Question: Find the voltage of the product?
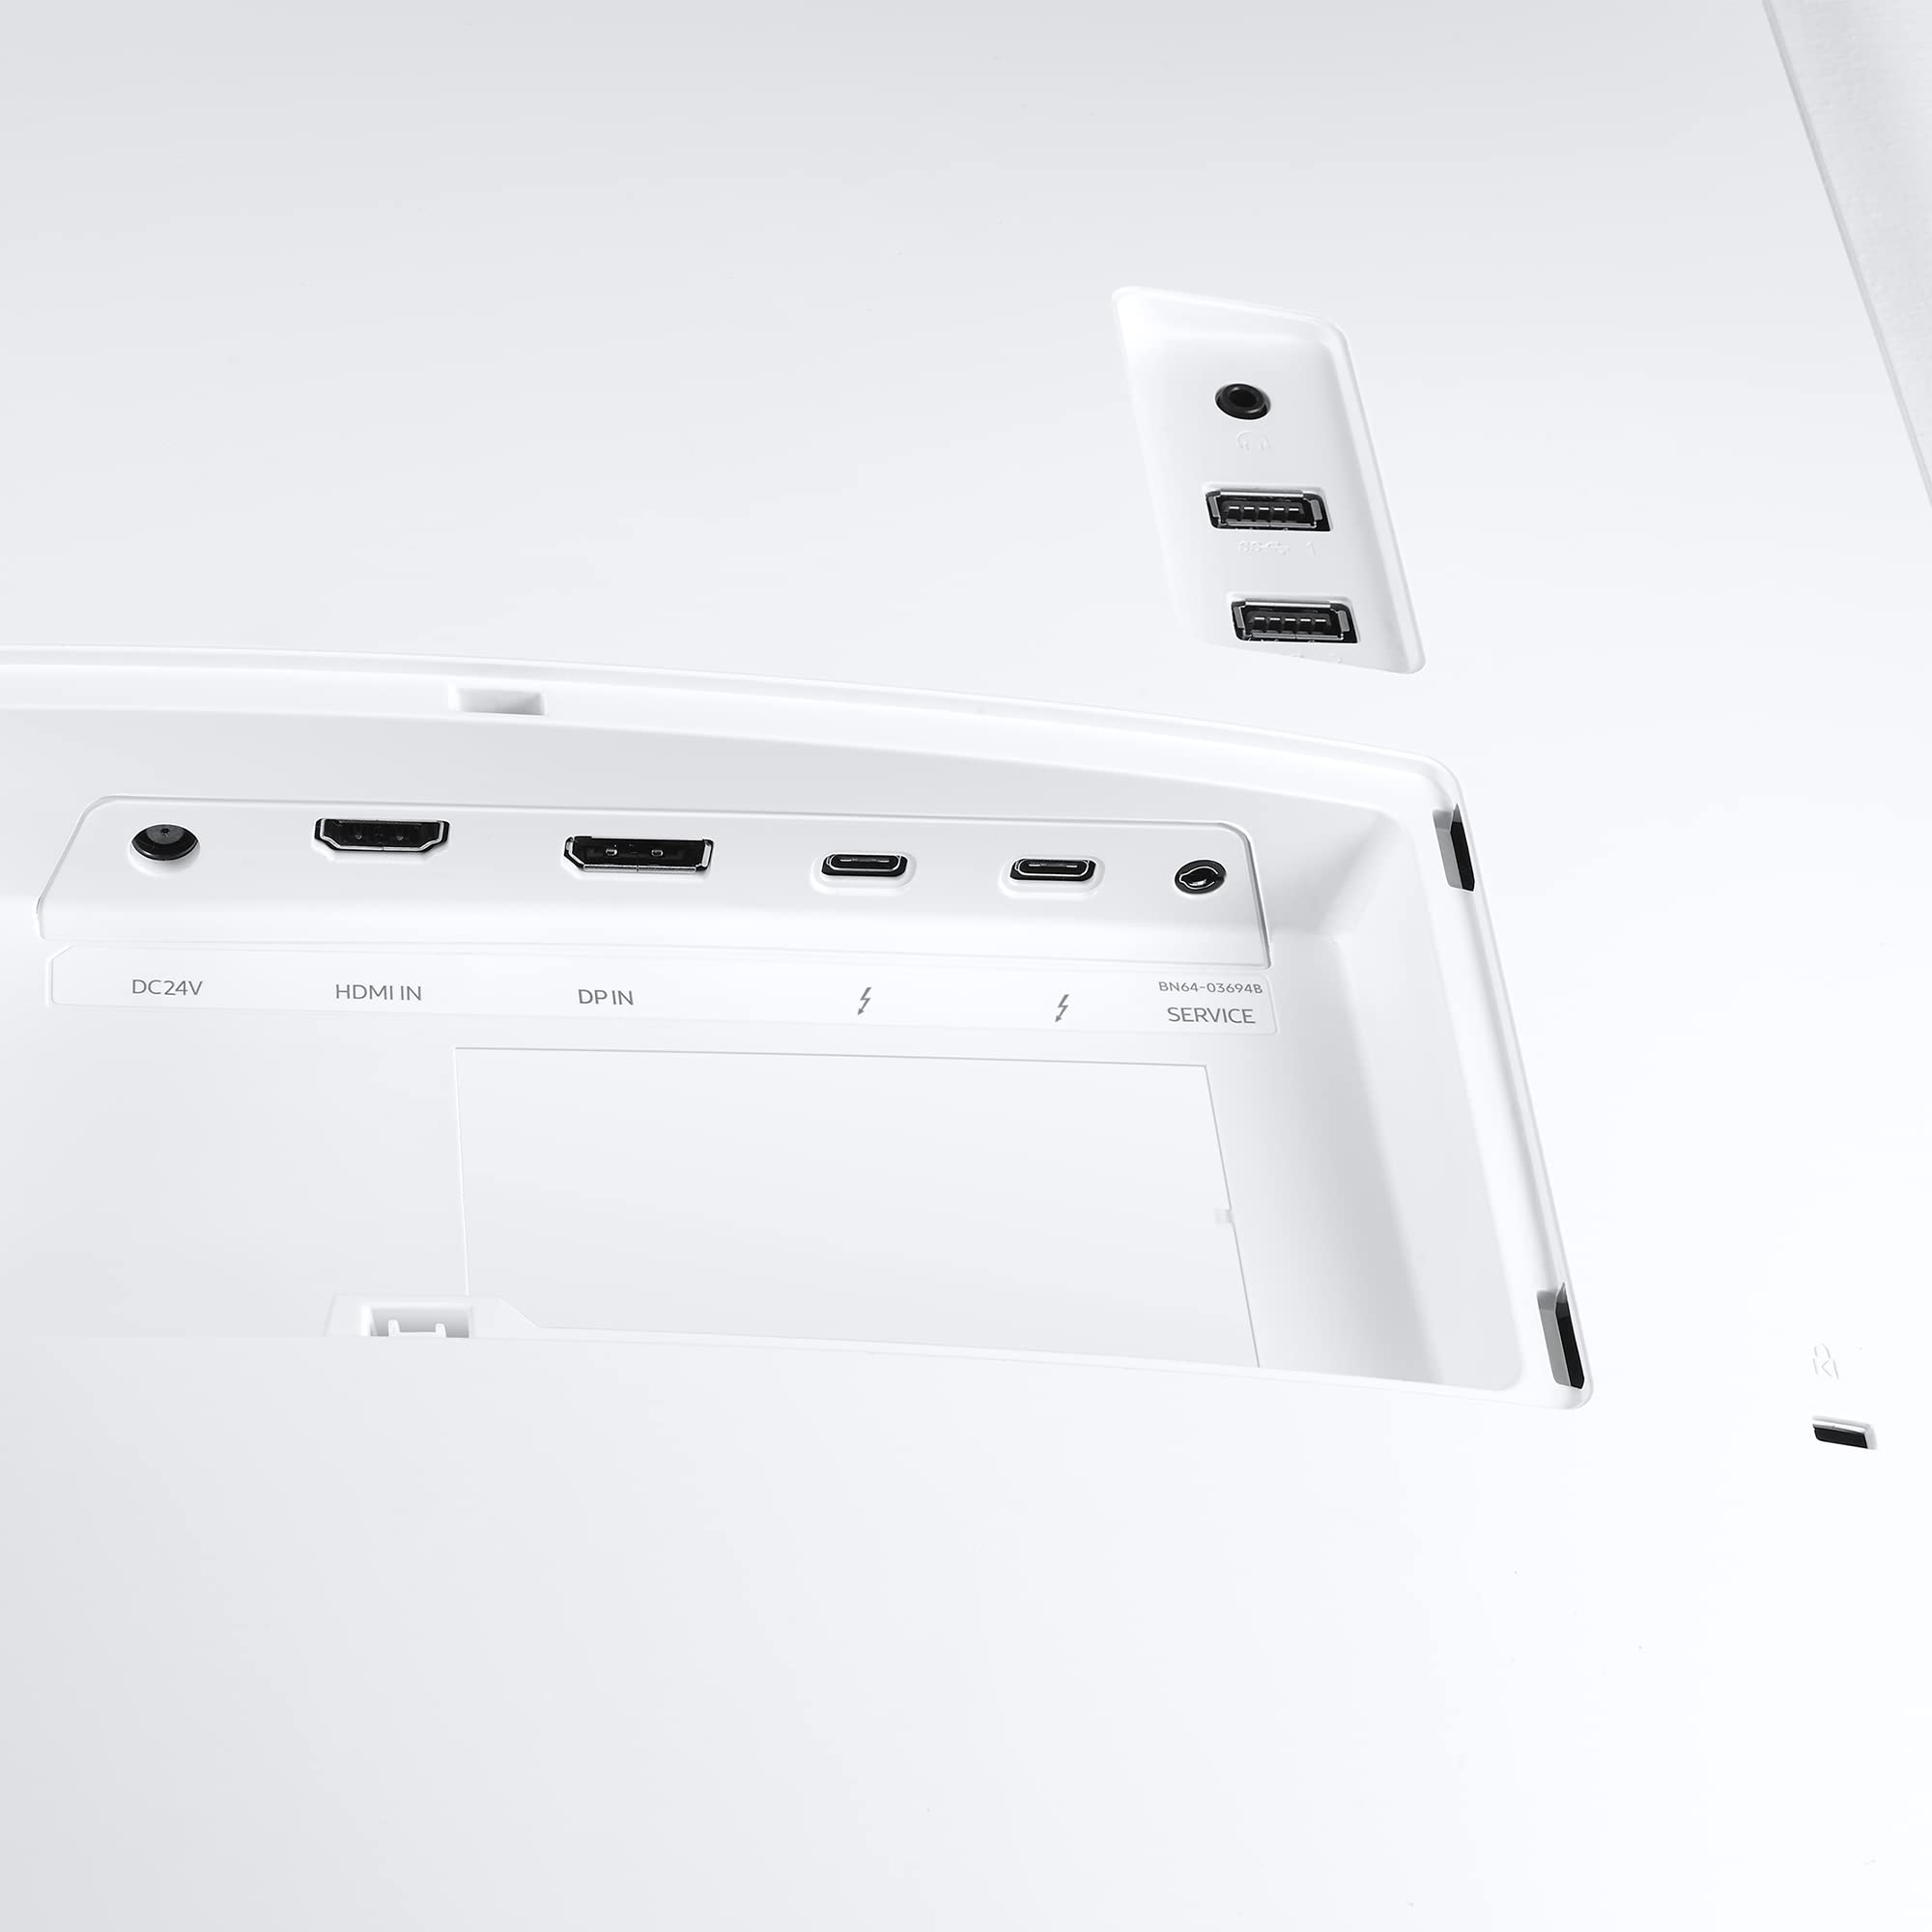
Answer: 24.0 volt